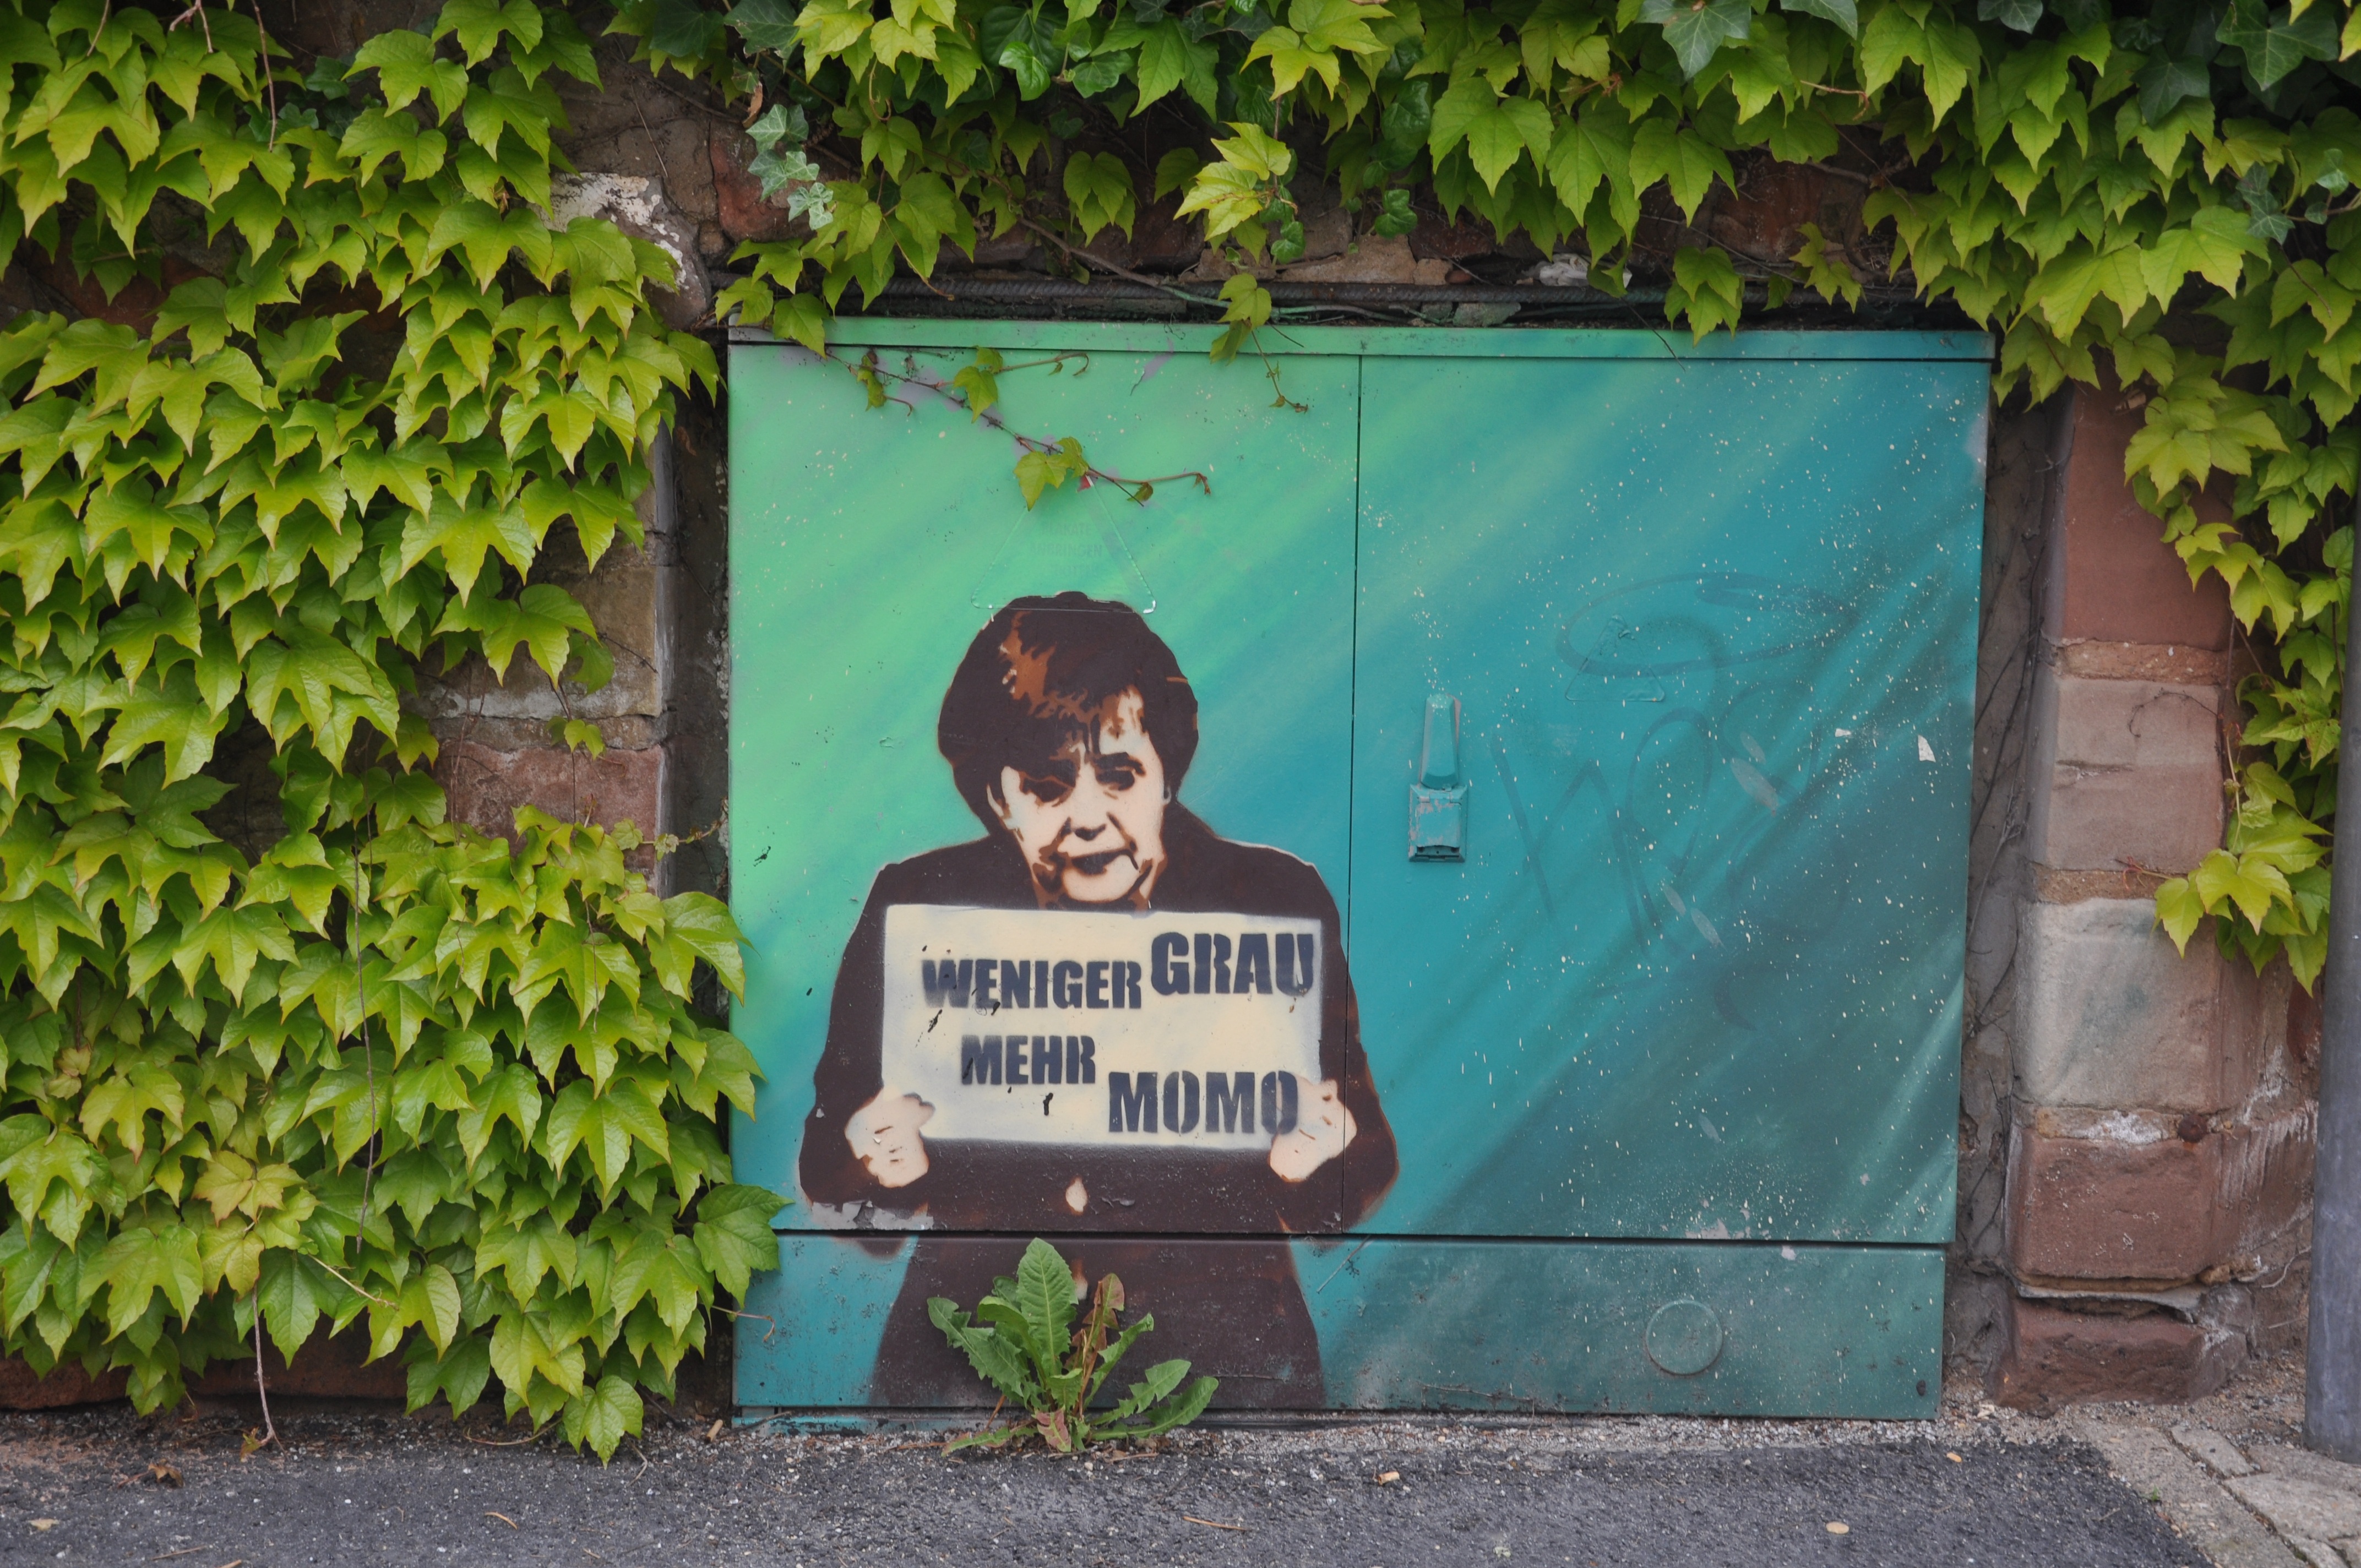
tree, flower, urban, green, colorful, garden, graffiti, street art, art, mural, graphic, sprayer